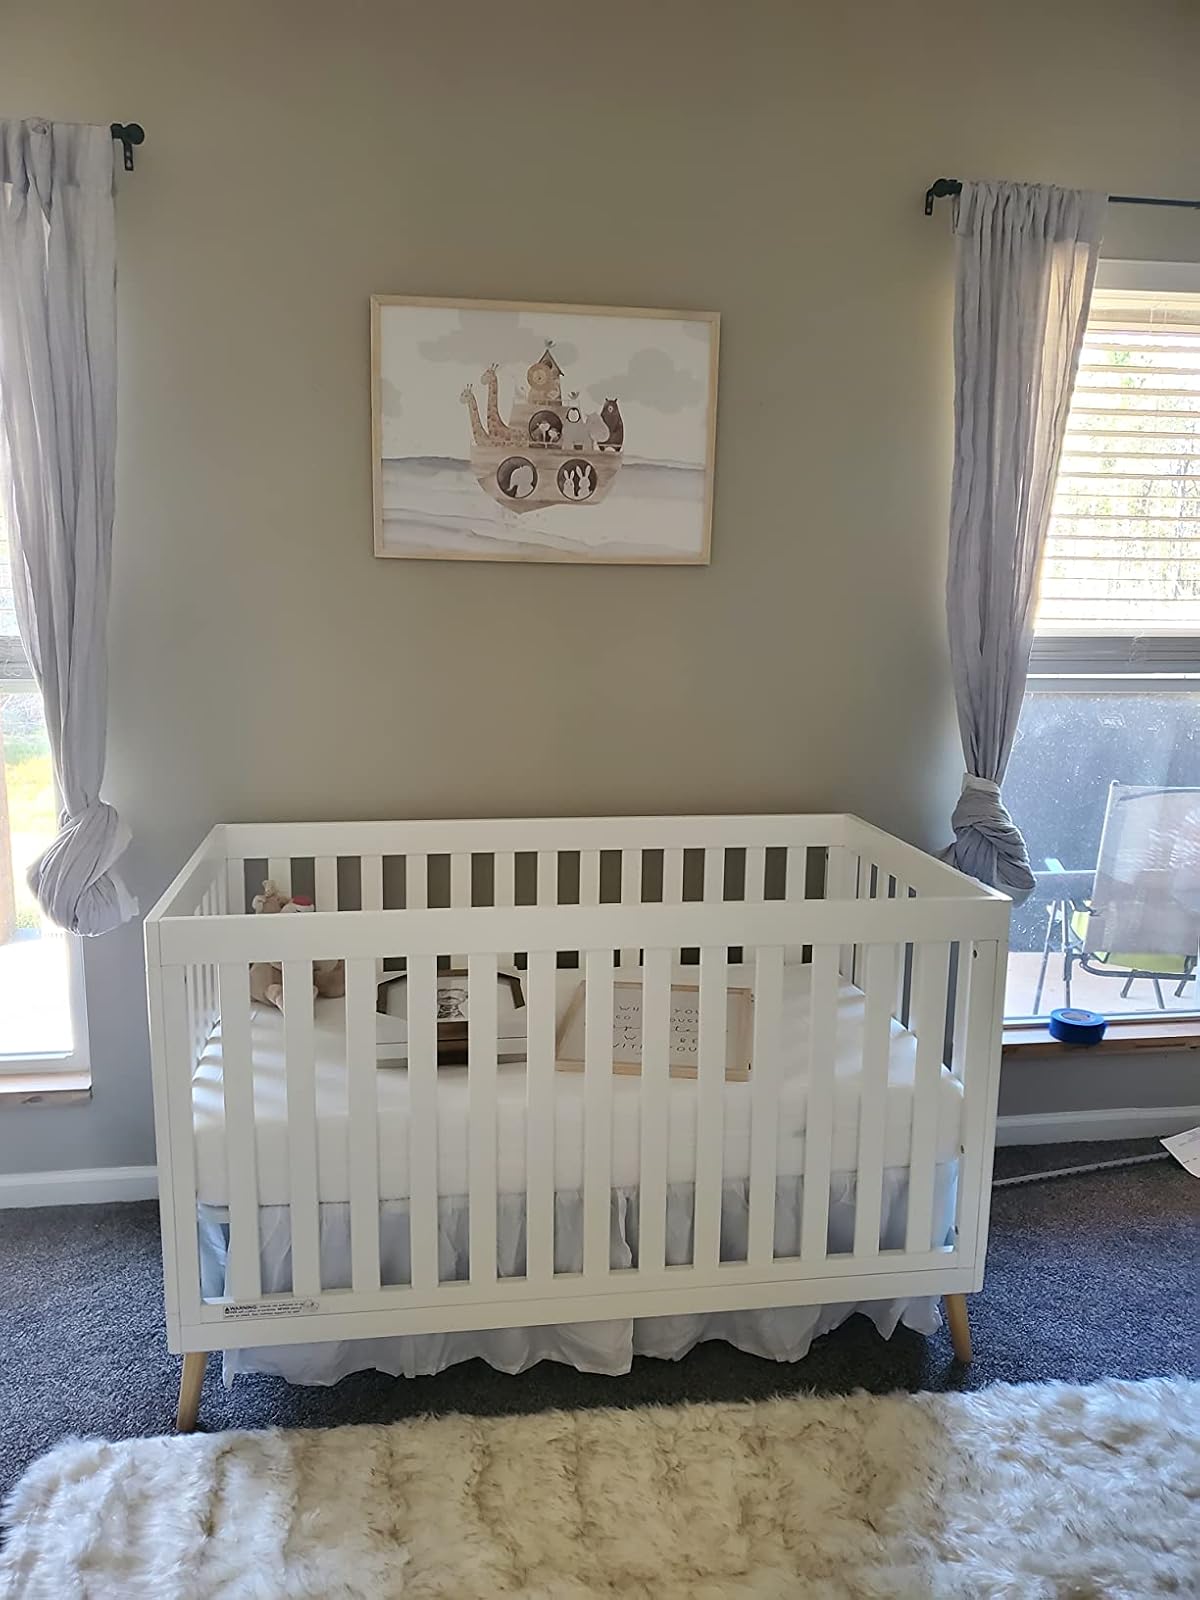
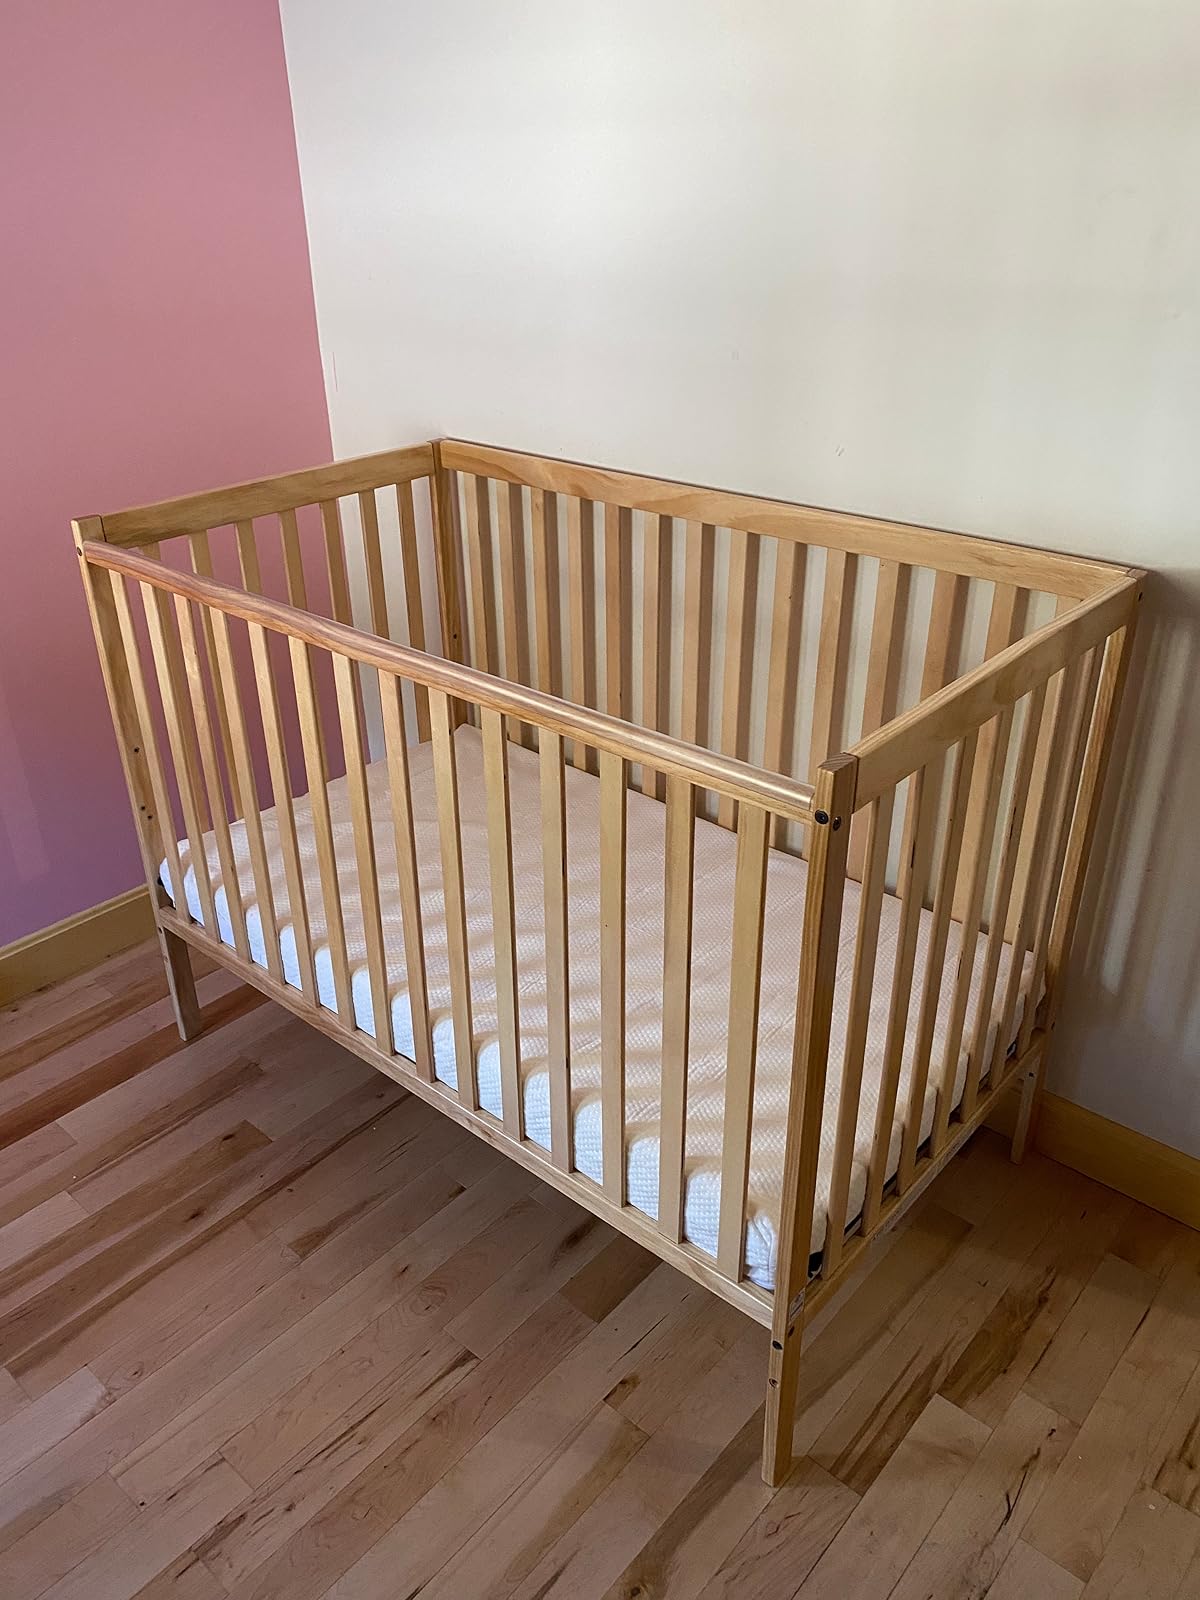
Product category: products_crib
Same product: no